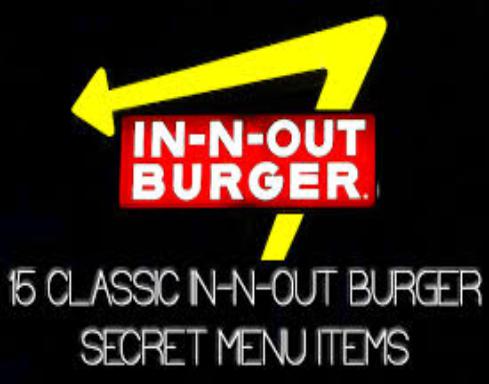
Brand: In-N-Out Burger
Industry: Food